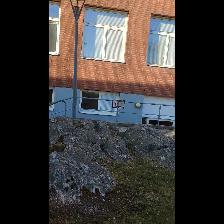
Label: NonHuman